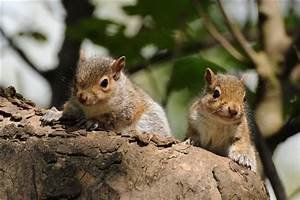
Label: squirrel